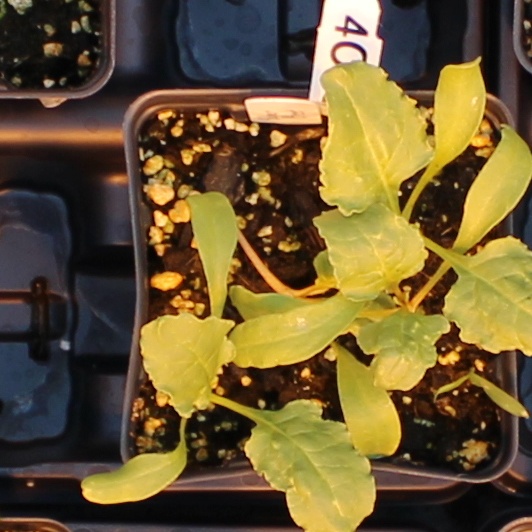
Label: Sugar beet